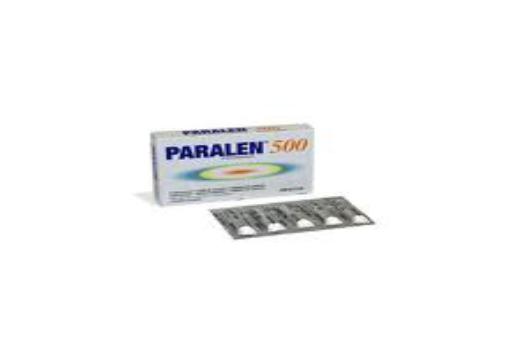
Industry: Medical